Rümikon

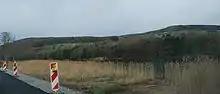
Rhine river from Rümikon

Rümikon has an area, , of . Of this area, or 41.0% is used for agricultural purposes, while or 44.8% is forested. Of the rest of the land, or 8.6% is settled (buildings or roads), or 6.6% is either rivers or lakes.